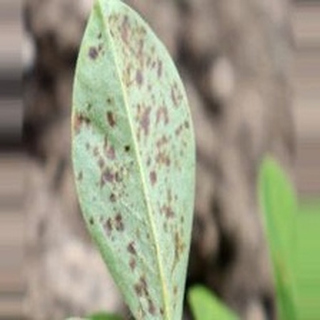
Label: groundnut_rust